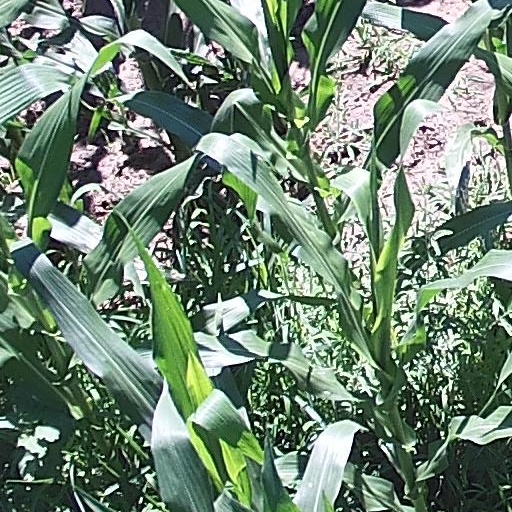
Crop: maize; corn